Mr. Probz

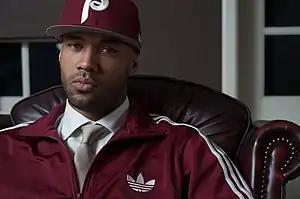
Mr. Probz in 2013

Dennis Princewell Stehr (born May 15, 1984), known professionally as Mr. Probz, is a Dutch record producer, singer and rapper.